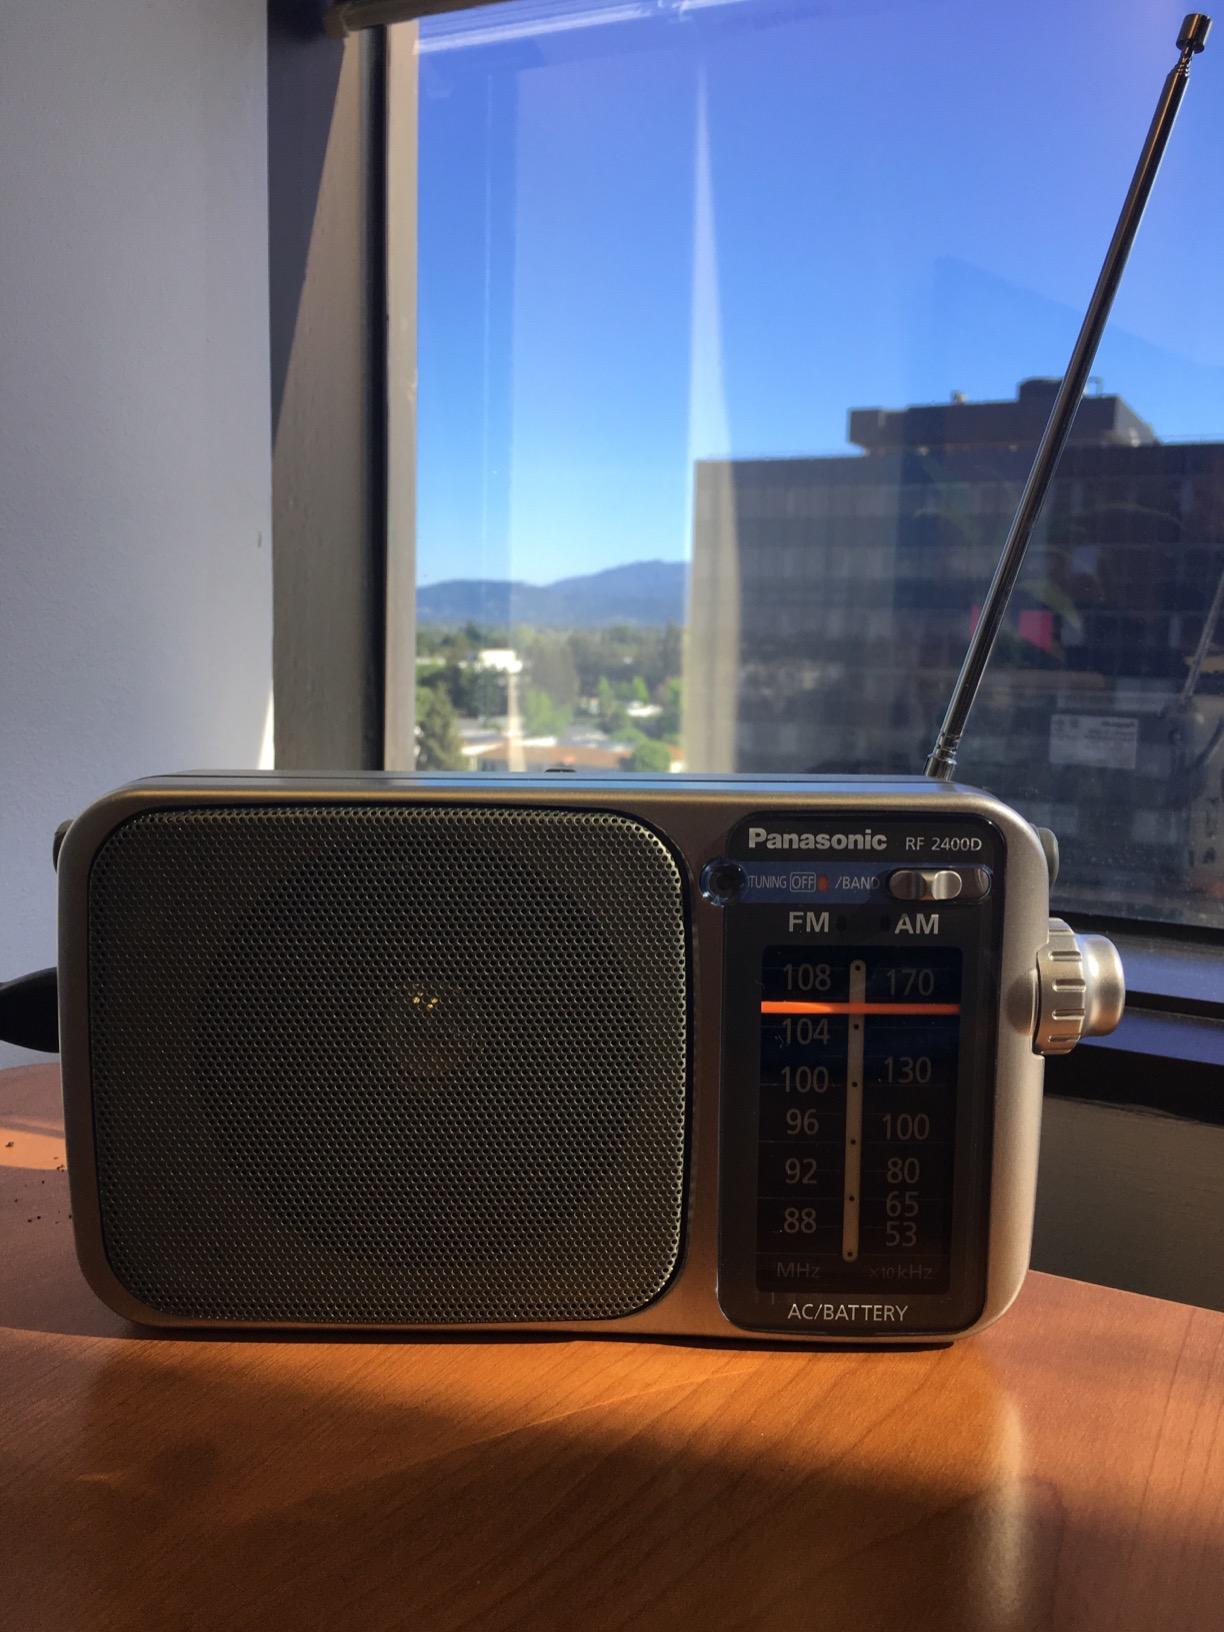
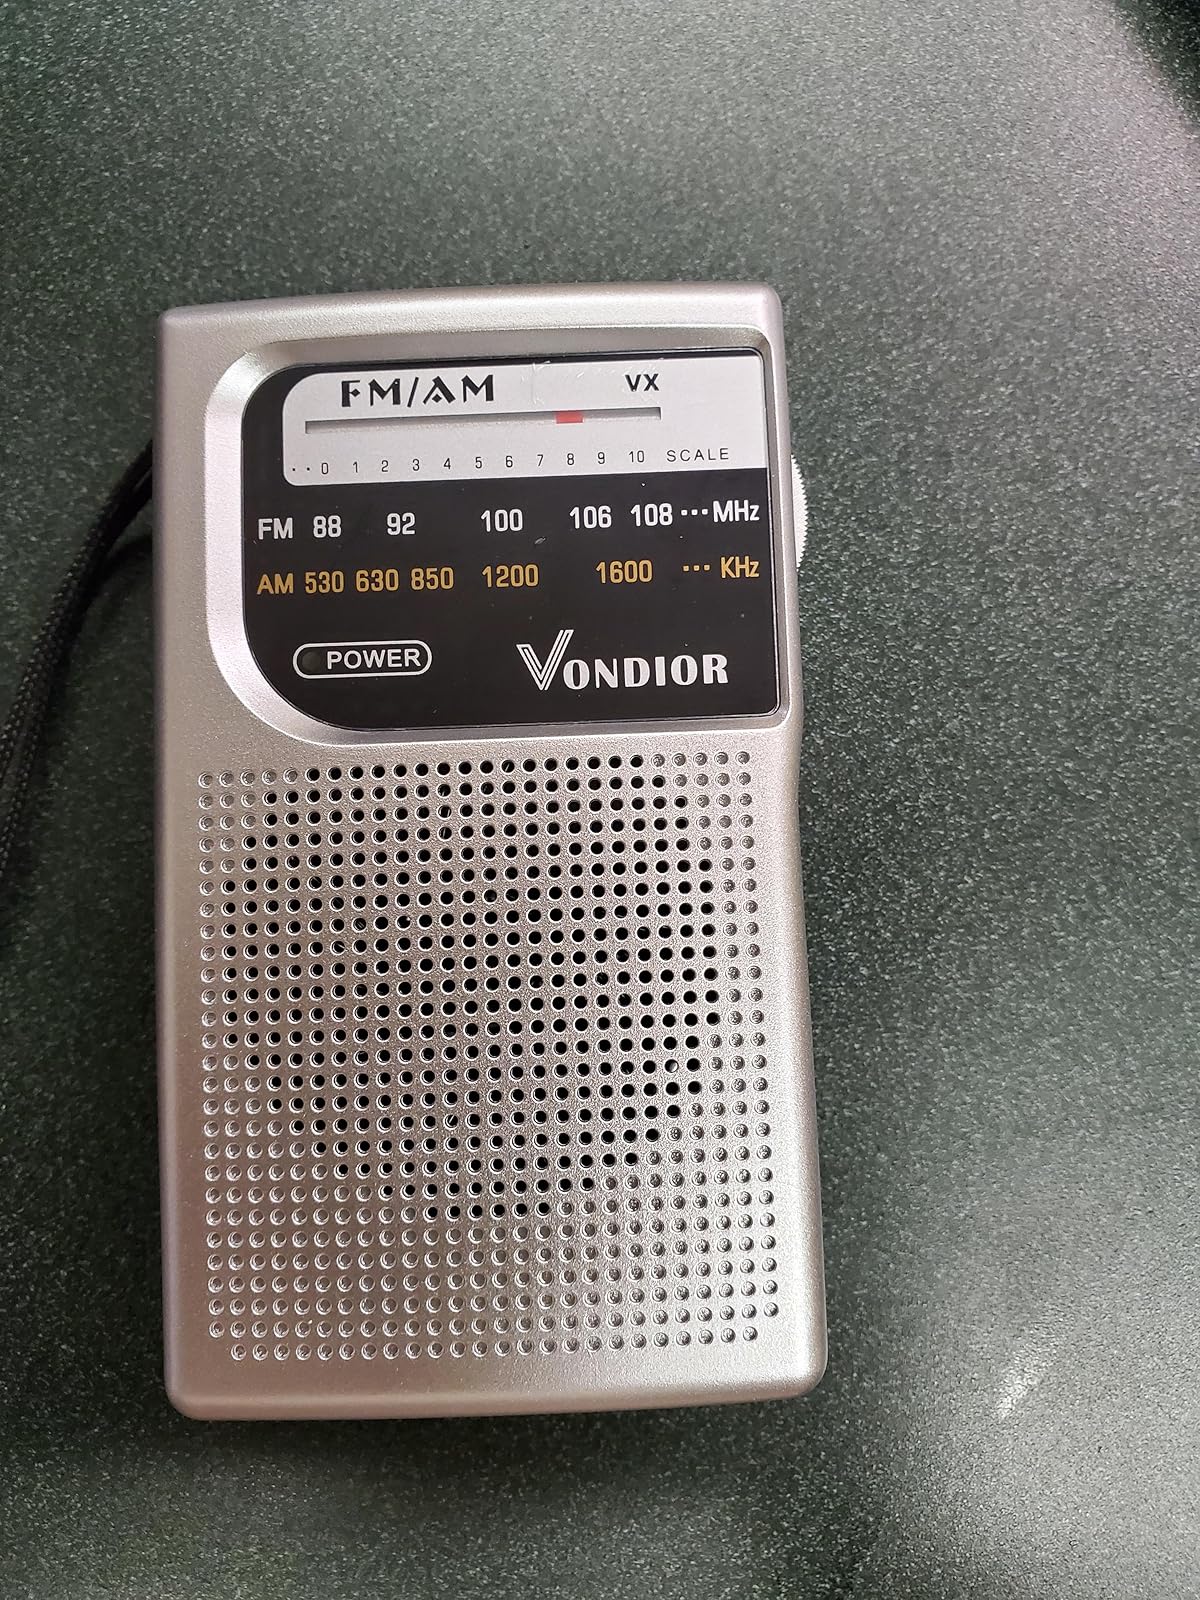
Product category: radio
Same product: no